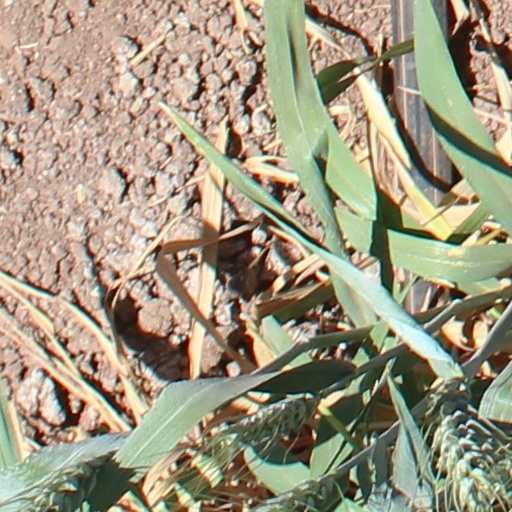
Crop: wheat